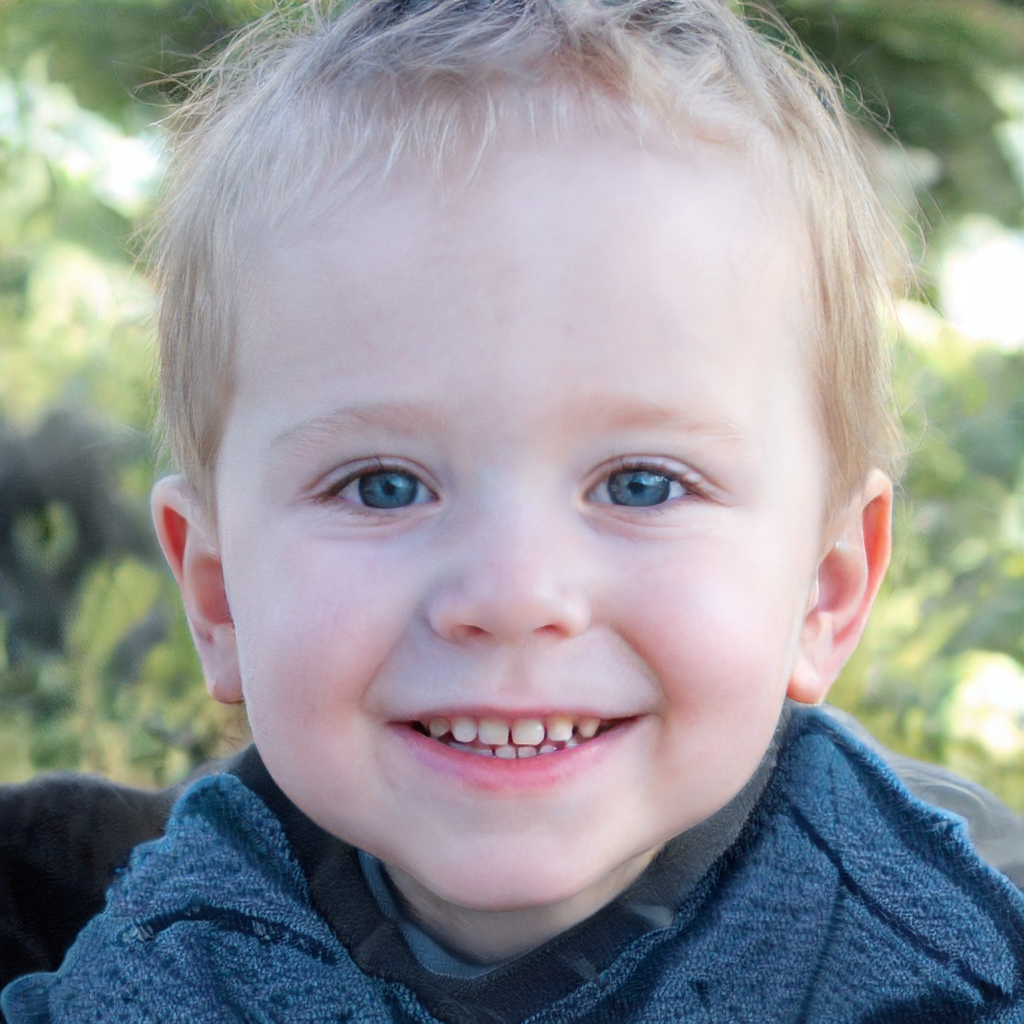
Portrait style: Real Portrait